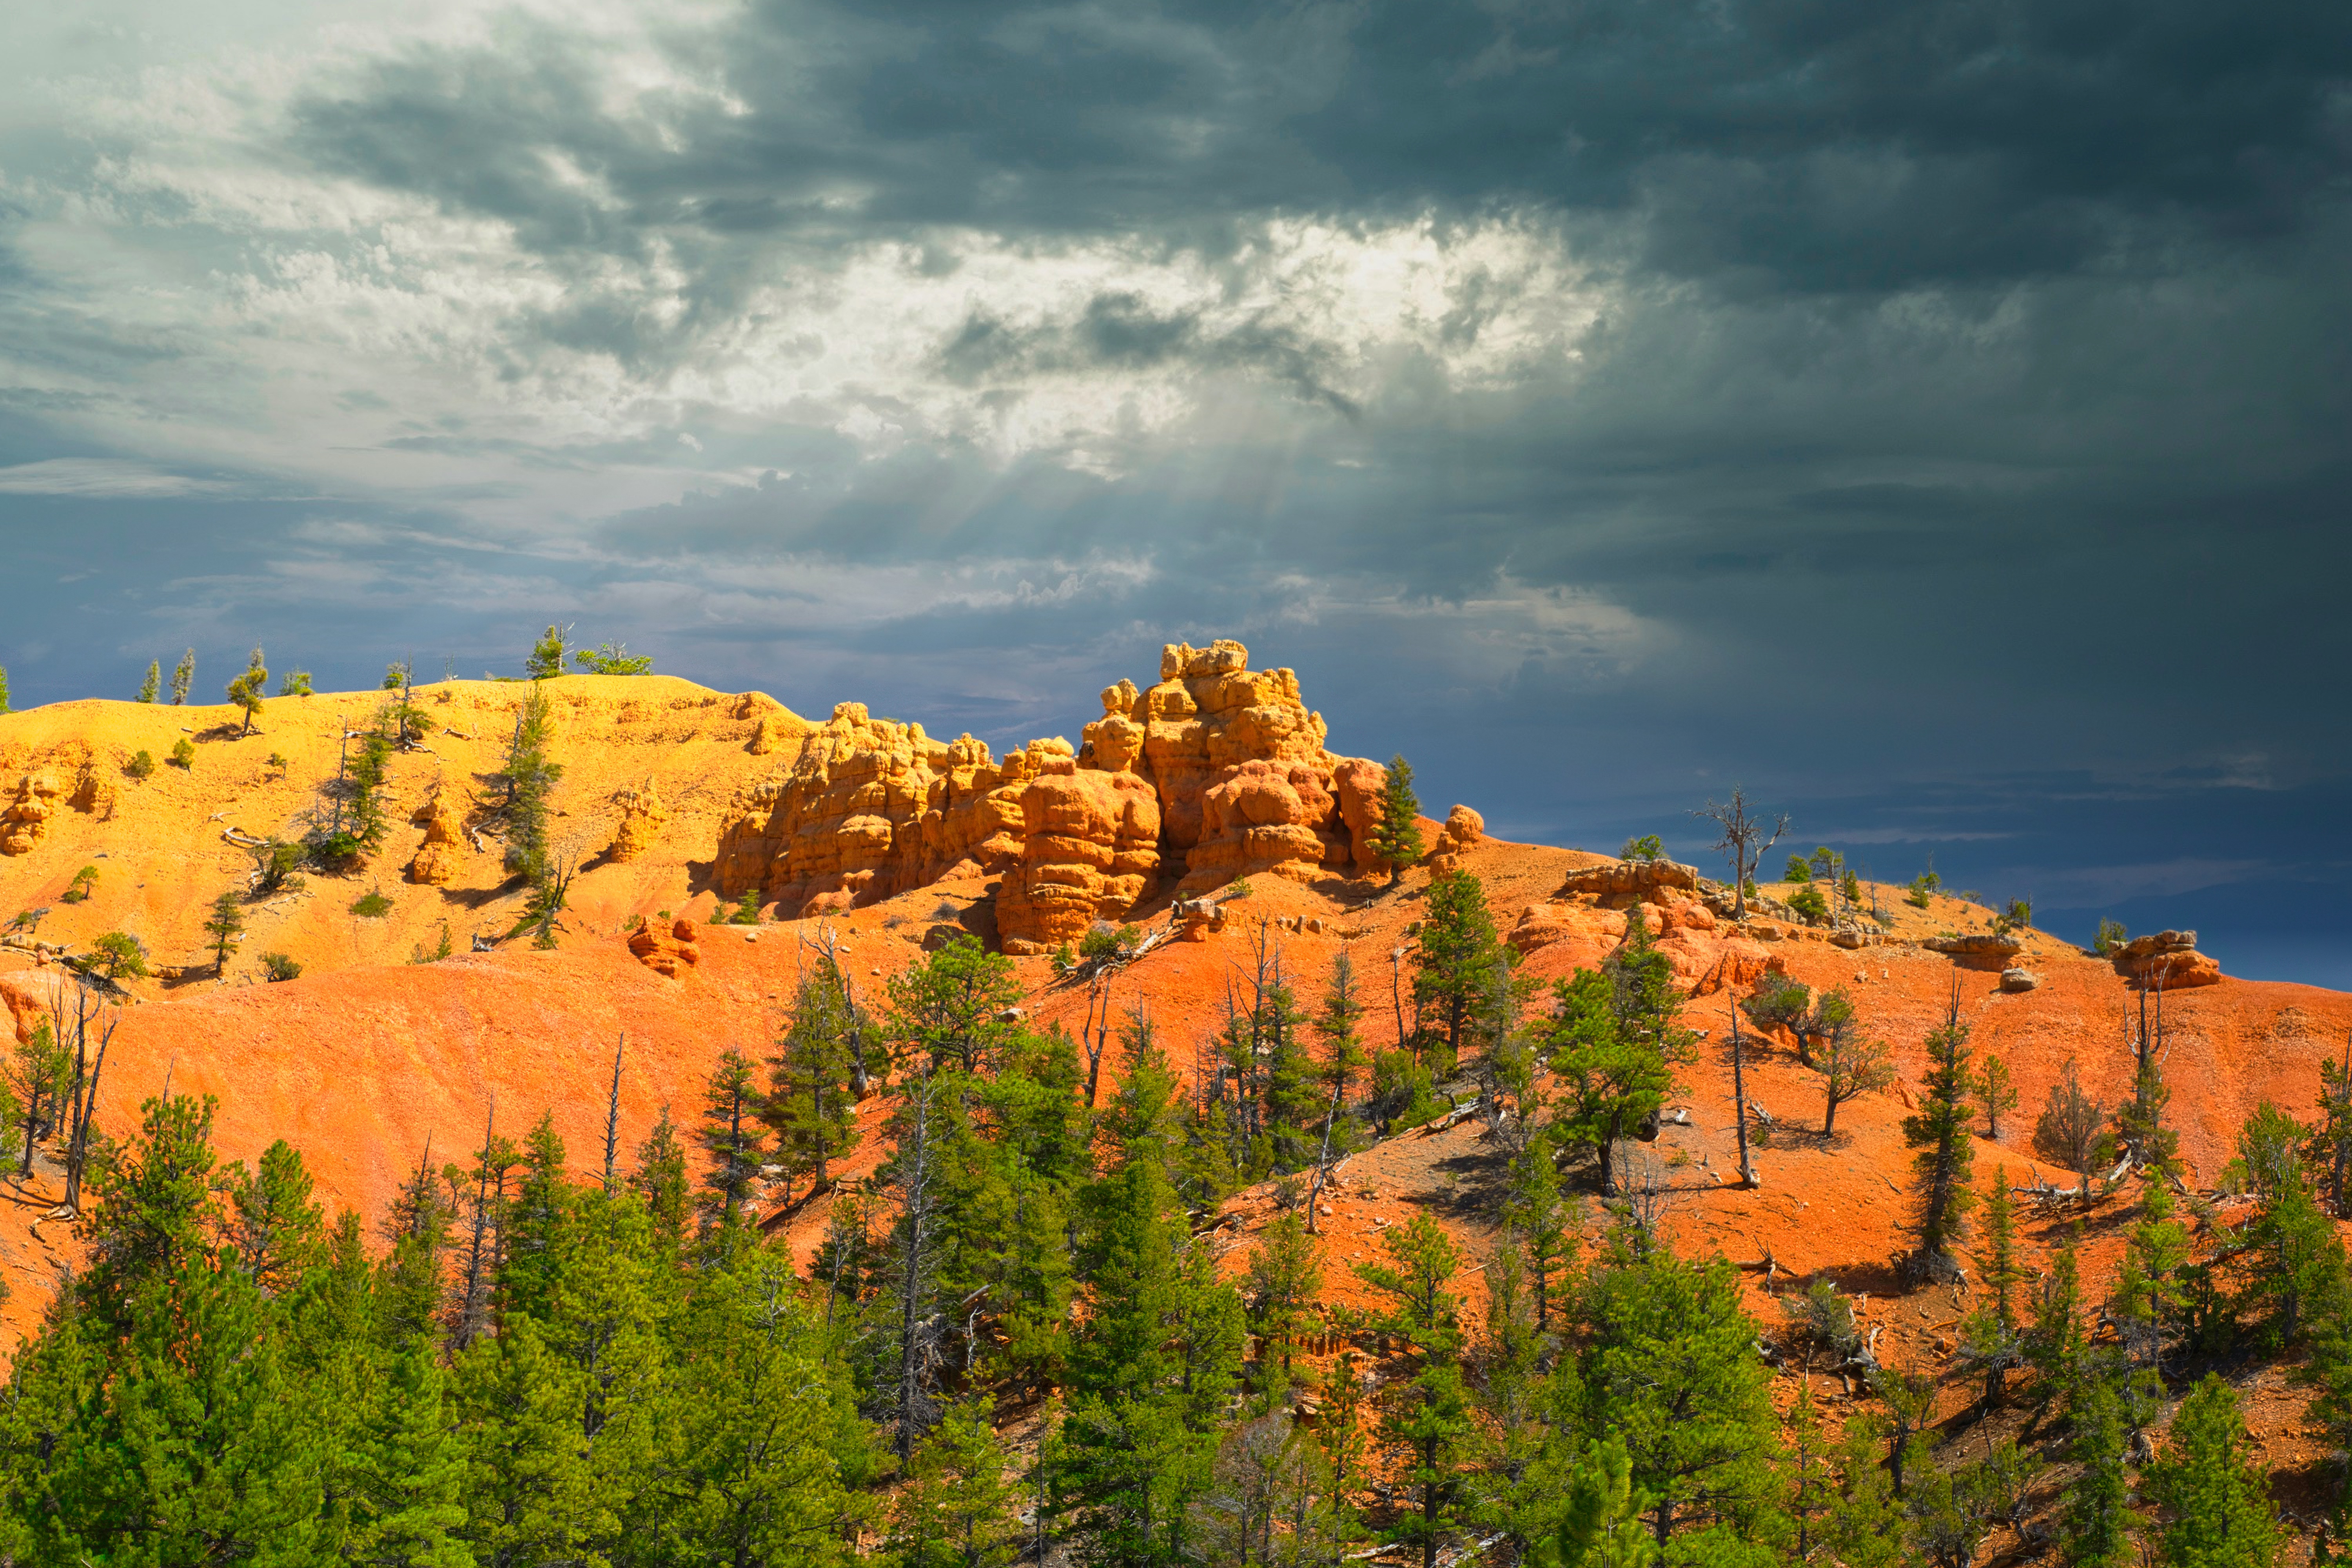
flower, cloud, sky, plant community, plant, ecoregion, mountain, natural landscape, natural environment, highland, sunlight, vegetation, tree, grass, terrain, grassland, larch, mountainous landforms, plain, formation, horizon, landscape, cumulus, rural area, mountain range, hill, meadow, forest, outcrop, prairie, hill station, geology, rock, fell, plateau, sunrise, temperate broadleaf and mixed forest, escarpment, ridge, road, evening, field, conifer, shrubland, badlands, valley, massif, steppe, wildlife, spruce fir forest, nature reserve, spring, wildflower, chaparral, soil, tropical and subtropical coniferous forests, autumn, cliff, pine family, tundra, savanna, pine, sunset